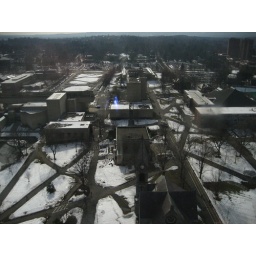
on the 23 floor of U Mass Amherst library looking over the University